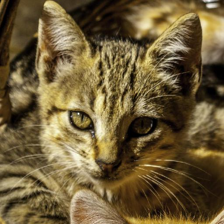
Label: animals